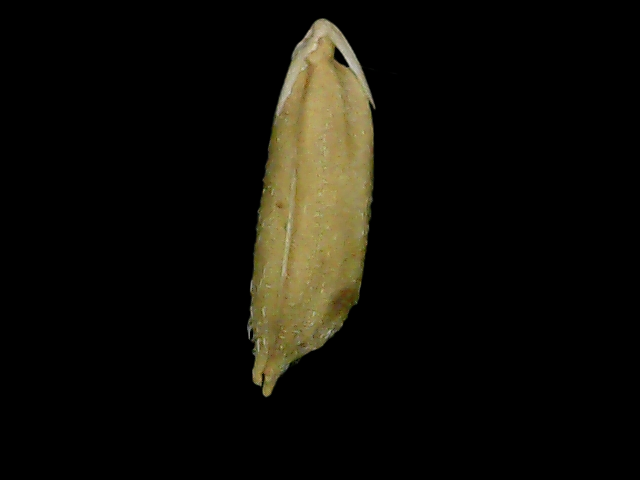
Rice variety: Bd49